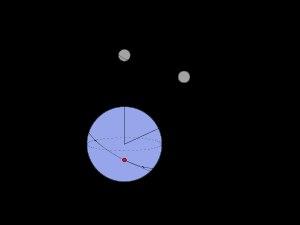
L'injection trans-lunaire est une manœuvre propulsive utilisée pour placer un vaisseau spatial en orbite autour de la Terre sur une trajectoire qui le fera arriver à une orbite lunaire.